Buddhist architecture

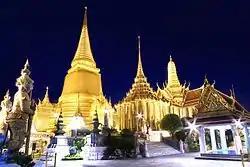
Wat Phra Kaew, Bangkok, Thailand

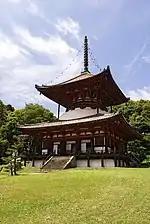
Negoro-ji in Iwade, Wakayama Prefecture, Japan.

Buddhism and Hinduism reached the Indonesian archipelago in the early first millennia. The oldest surviving temple structure in